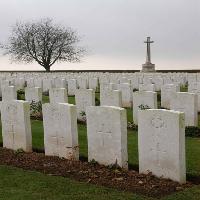
Weather: cloudy or overcast